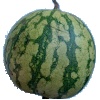
Label: watermelon